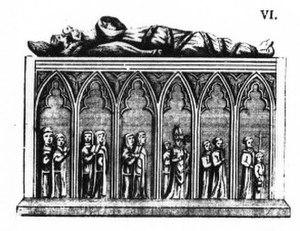
Tombeaux des Enfants dEudes IV de Bourgogne´au Abbaye du Val des Choues